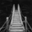
Label: bridge